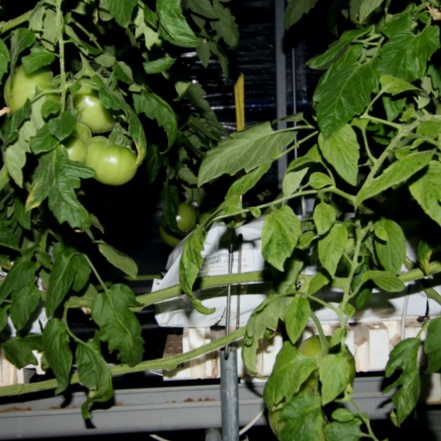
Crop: tomato